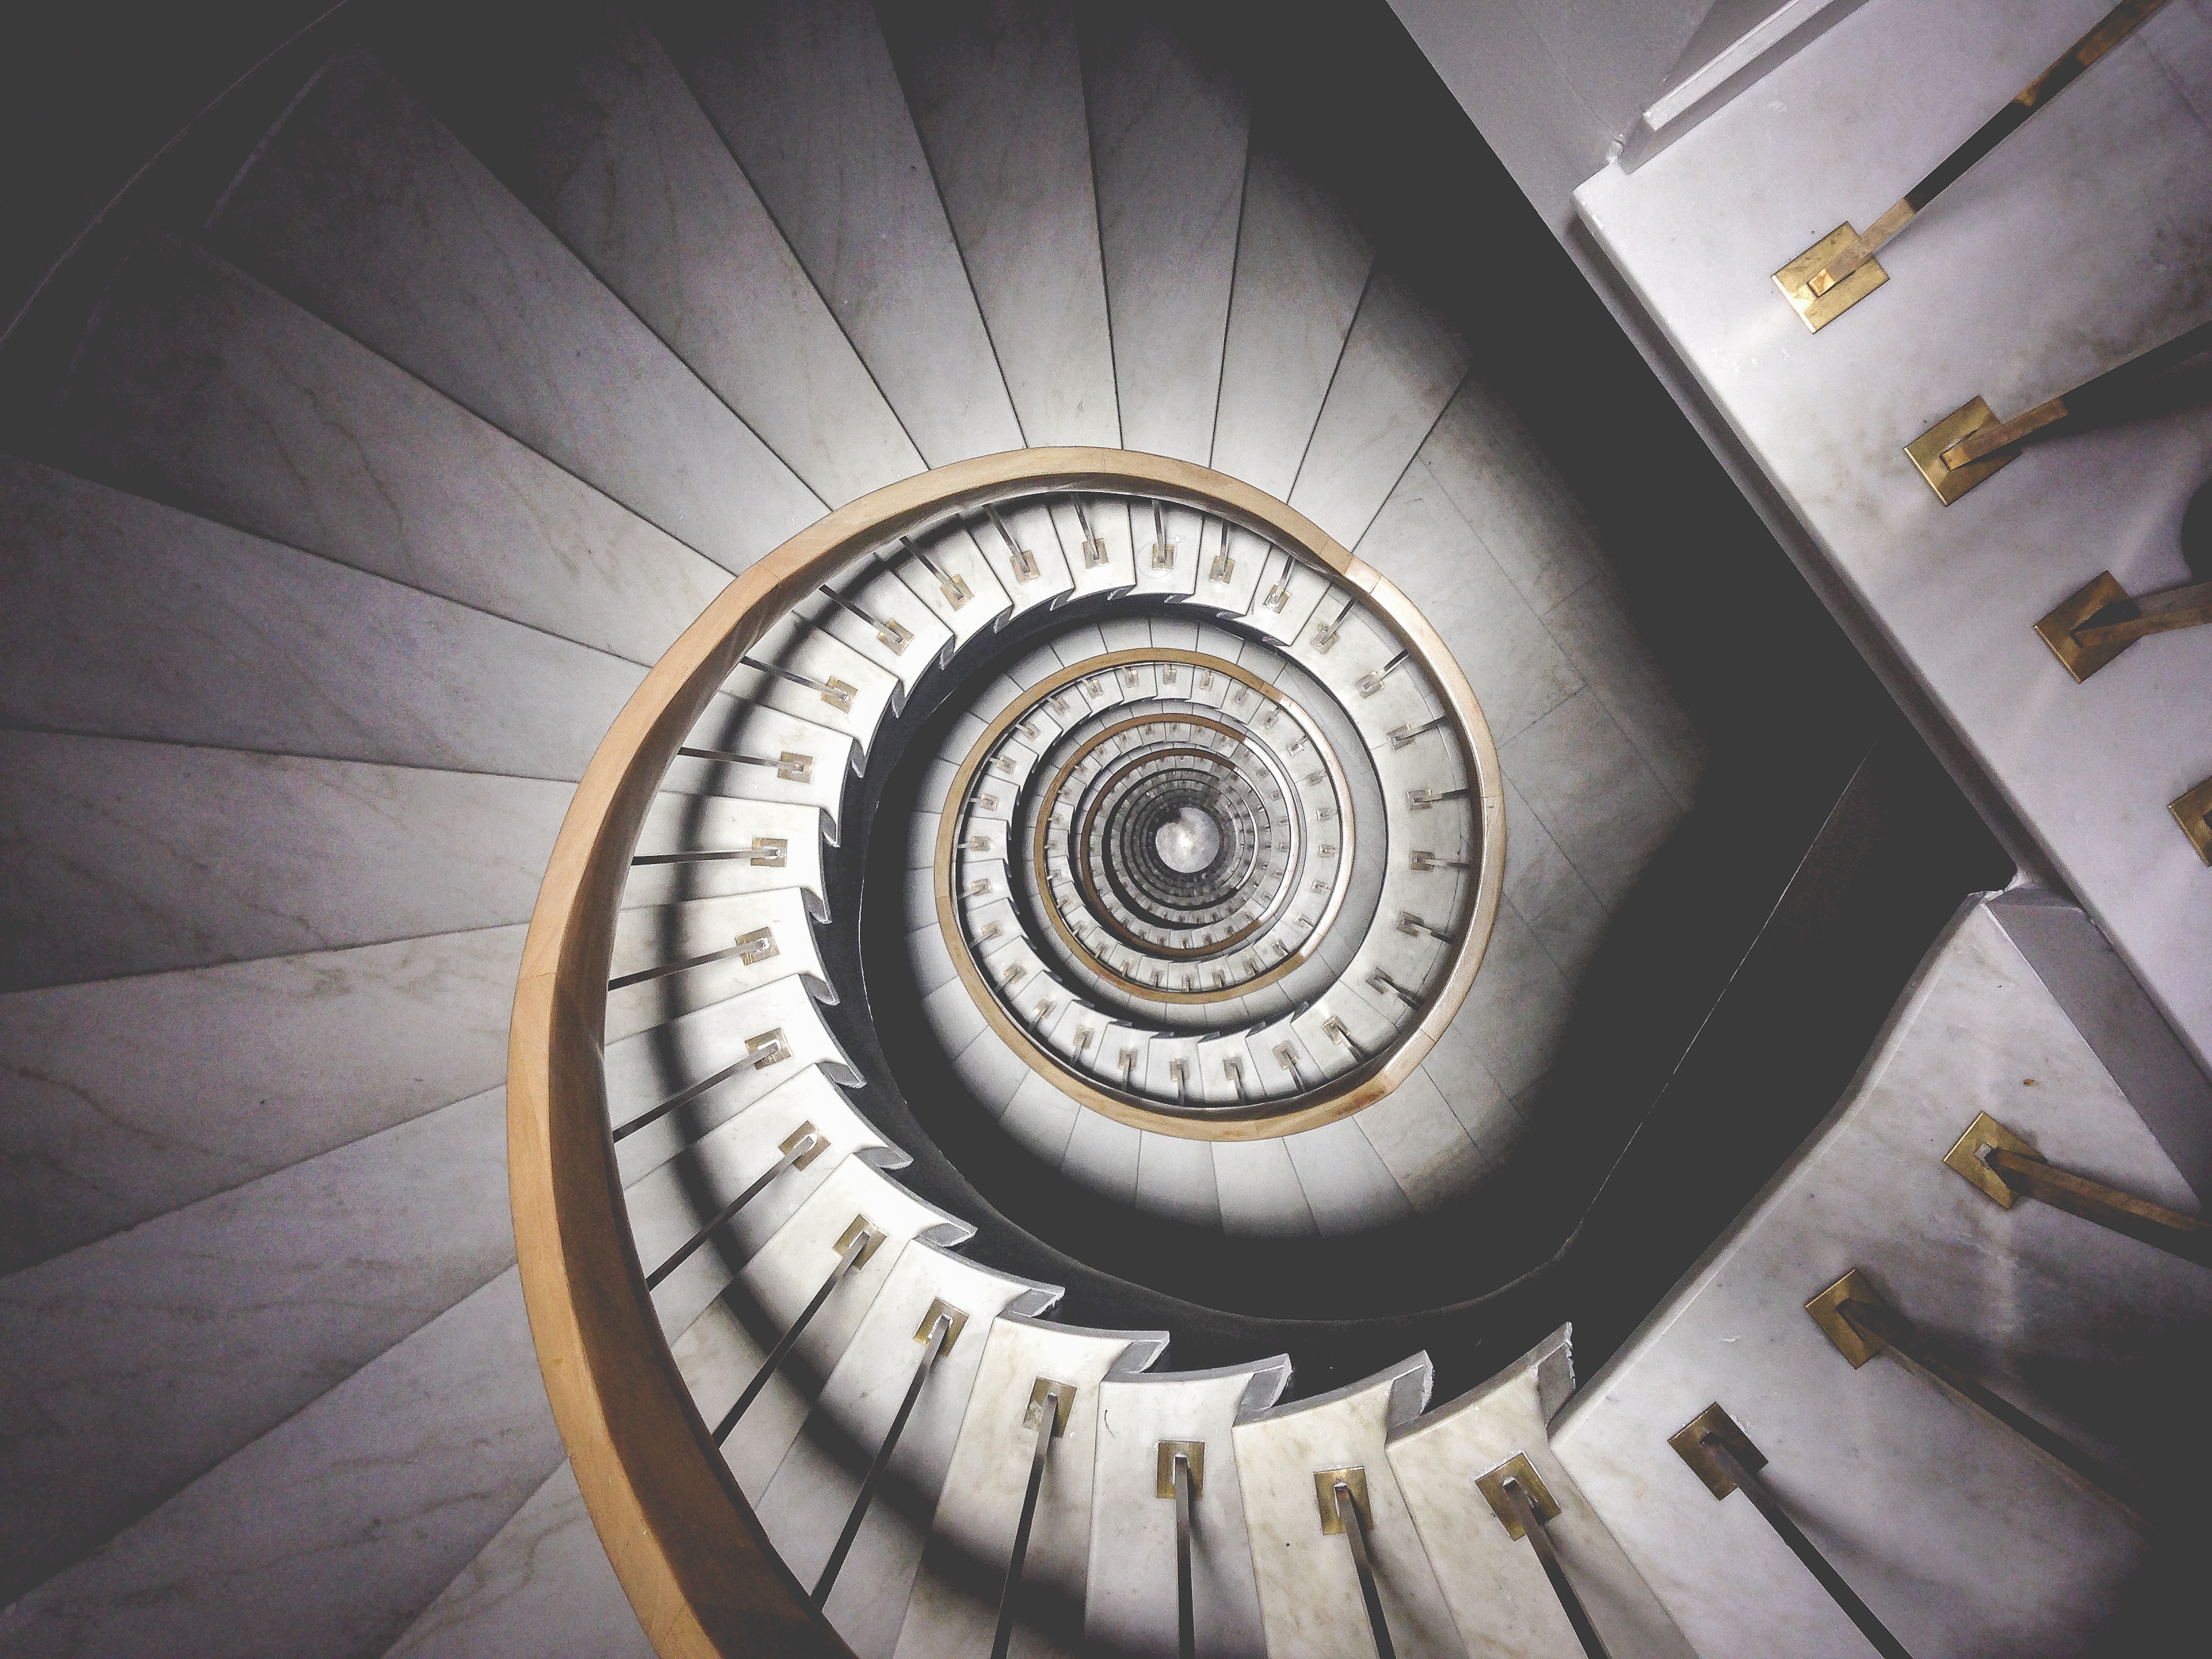
light, architecture, stair, wheel, spiral, staircase, ceiling, circle, sculpture, art, design, stairs, symmetry, marble, dome, carving, shape, aircraft engine